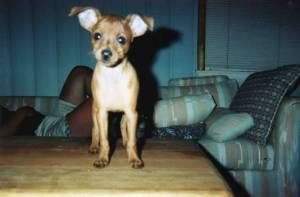
Breed: miniature pinscher